Median voter theorem

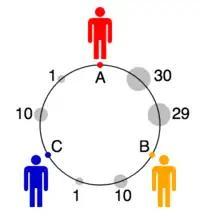

Say there is an election where candidates and voters have opinions distributed along a one-dimensional political spectrum. Voters rank candidates by proximity, i.e. the closest candidate is their first preference, the second-closest is their second preference, and so on. Then, the median voter theorem says that the candidate closest to the median voter is a "majority-preferred" (or "Condorcet") candidate. In other words, this candidate preferred to any one of their opponents by a majority of voters. When there are only two candidates, a simple majority vote satisfies this condition, while for multi-candidate votes any majority-rule (Condorcet) method will satisfy it.